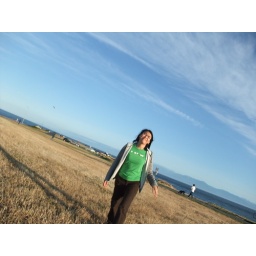
Mary in the field after viewing the tarped cow